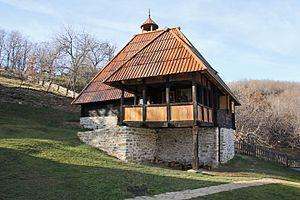
Les monuments culturels d'importance exceptionnelle sont les monuments de Serbie qui possèdent le plus haut degré de protection.
Le konak du prince Miloš ou maison de Miloš Obrenović est un konak situé en Serbie dans le village de Gornja Crnuća et dans la municipalité de Gornji Milanovac. En raison de son importance, ce konak figure sur la liste des monuments culturels d'importance exceptionnelle de la République de Serbie.
Gornja Crnuća est un village de Serbie situé dans la municipalité de Gornji Milanovac, district de Moravica. Au recensement de 2011, il comptait 177 habitants.